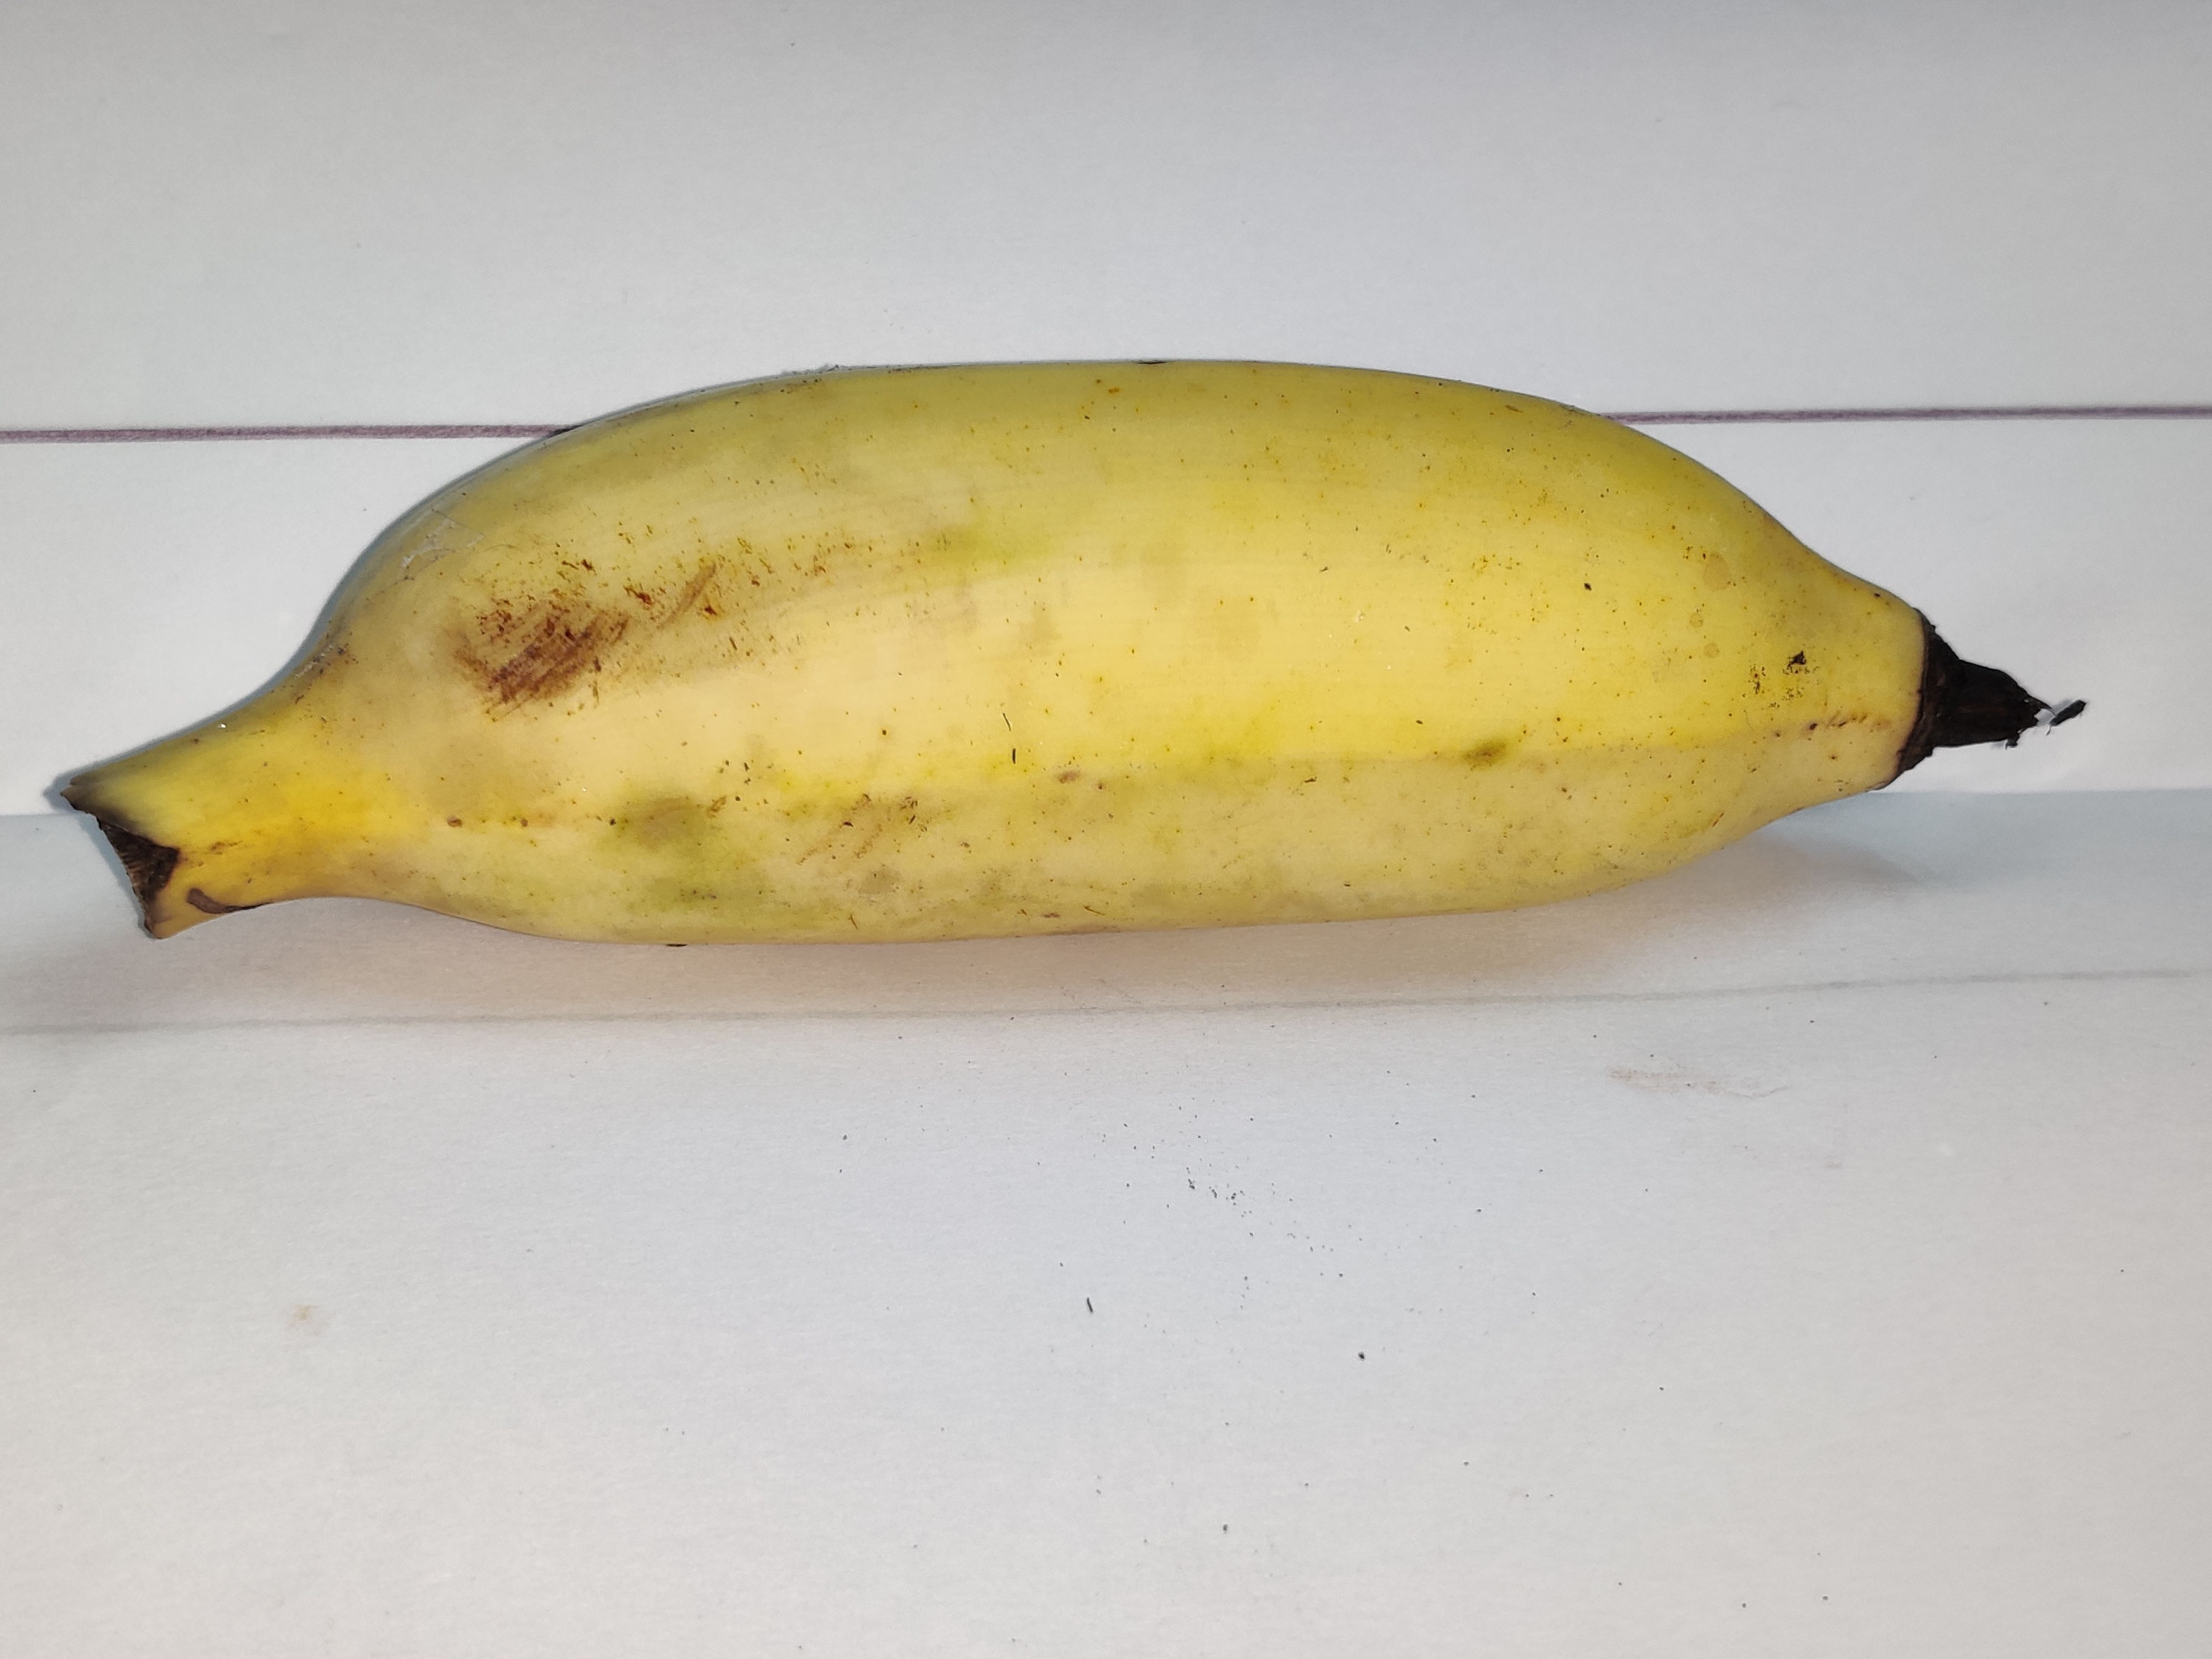
Fruit: banana
Grade: 1st-grade